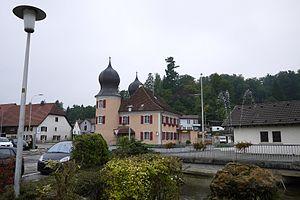
Vue du Château de Fontenais, jadis demeure de Jean-François-Nicolas Faber, médecin du prince-évêque de Bâle.KGS-Nr: 3537